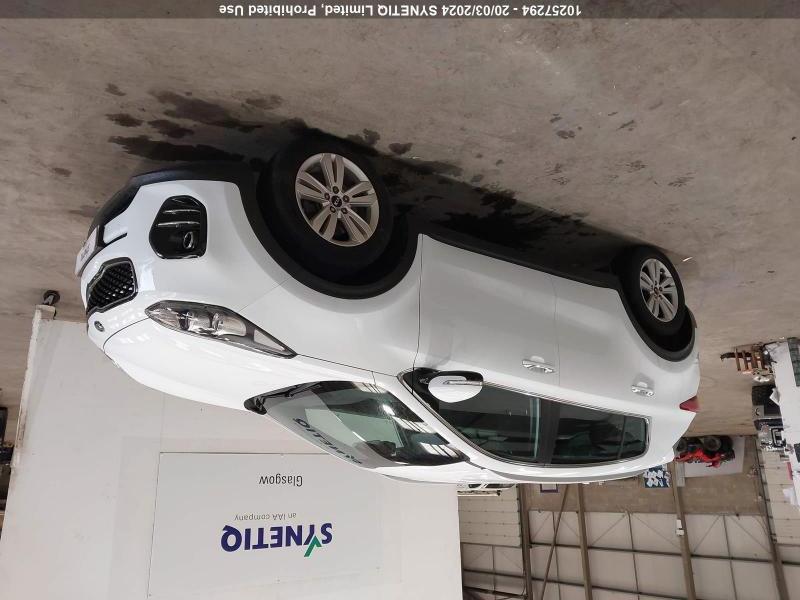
Aucun dommage détecté.
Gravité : aucun